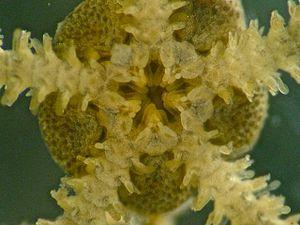
Amphipholis squamata est une espèce d'ophiures de la famille des Amphiuridae. Leur biologie est très particulière, et elles ont notamment la particularité d'être bioluminescentes.